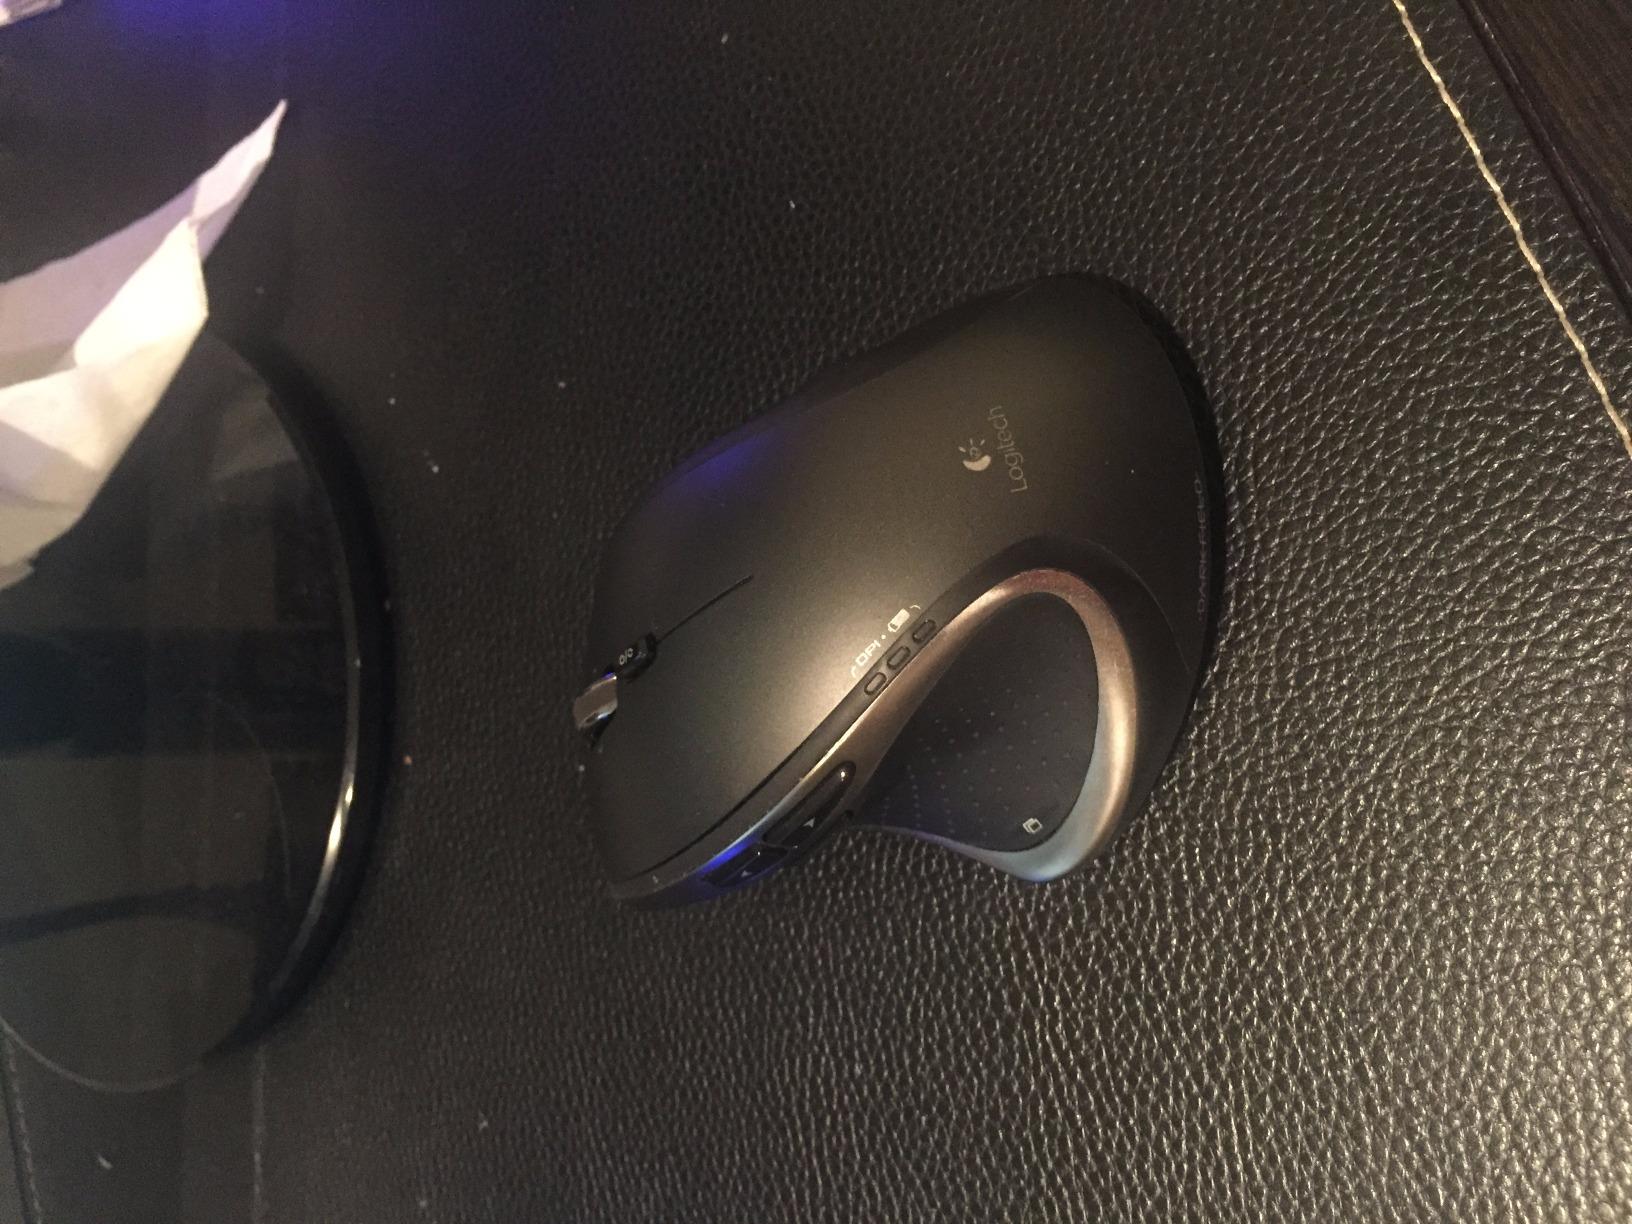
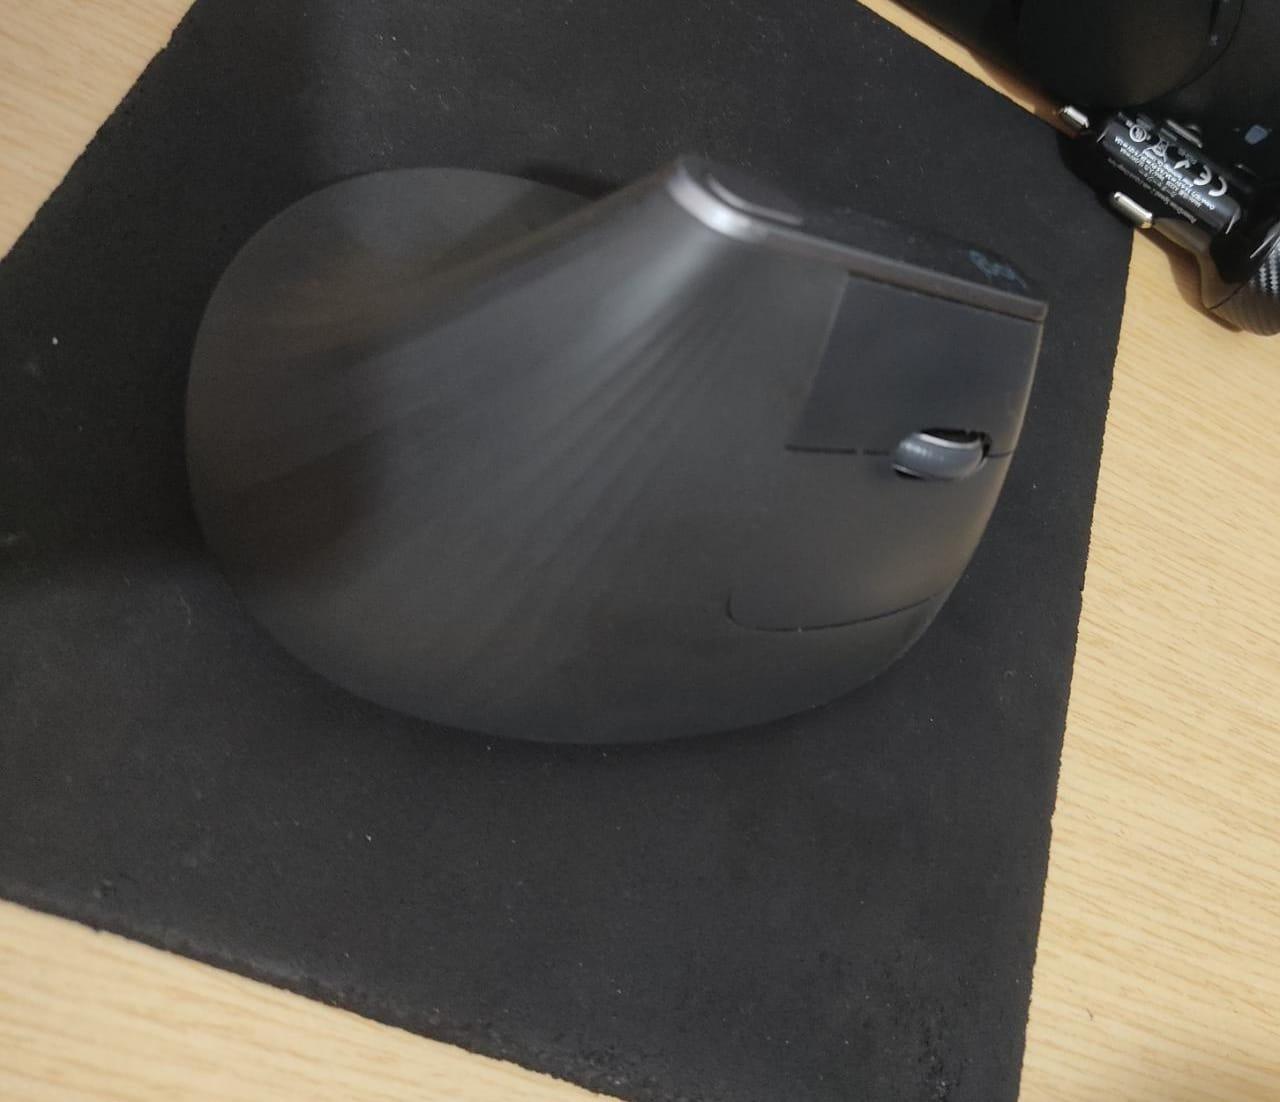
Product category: mouse
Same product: no